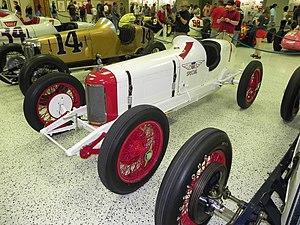
Harold Arminius Miller, dit Harry Miller, né le 9 décembre 1875 à Menomonie et mort le 3 mai 1943 à Détroit à l'âge de 67 ans, était un ingénieur et constructeur automobile américain de voitures de course durant les années 1920 et 1930.
Louis Meyer, né le 21 juillet 1904 dans le bas de Manhattan de parents français immigrés et mort le 7 octobre 1995 à Searchlight à 91 ans où il s'était retiré depuis 1972, était un pilote automobile américain, premier triple vainqueur des 500 miles d'Indianapolis.